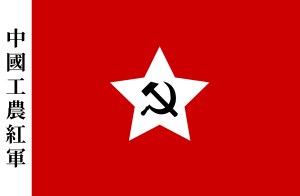
Mao Zedong / Borgerkrig / Nanchung- og høstopstanden: 1927
De kinesiske arbejdere og bønders Røde hærs flag.
Mao Zedong, også kendt som Formand Mao, var en kinesisk kommunistisk revolutionær, der blev kendt som grundlægger af Folkerepublikken Kina, som han ledede som formand for Kinas kommunistiske parti fra etableringen i 1949 og frem til sin død i 1976. Hans teorier, militærstrategier og politiske styre bliver omtalt i samlet form som maoisme.